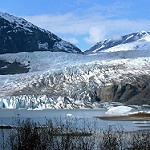
Scene: Outdoor